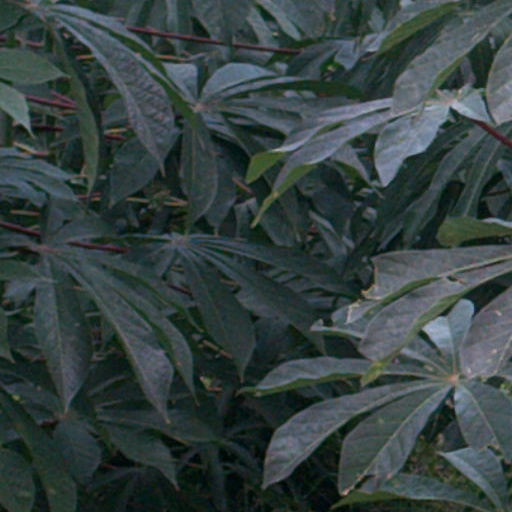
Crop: cassava